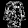
Label: Shirt